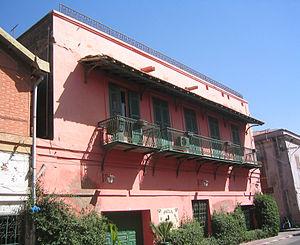
Le tourisme au Sénégal est la deuxième source de devises après la pêche. En 2018, il représente 6 % du PIB du Sénégal et génère près de 100 000 emplois.